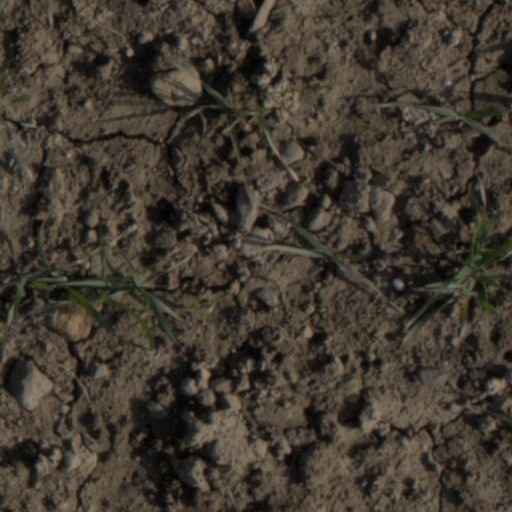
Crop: wheat